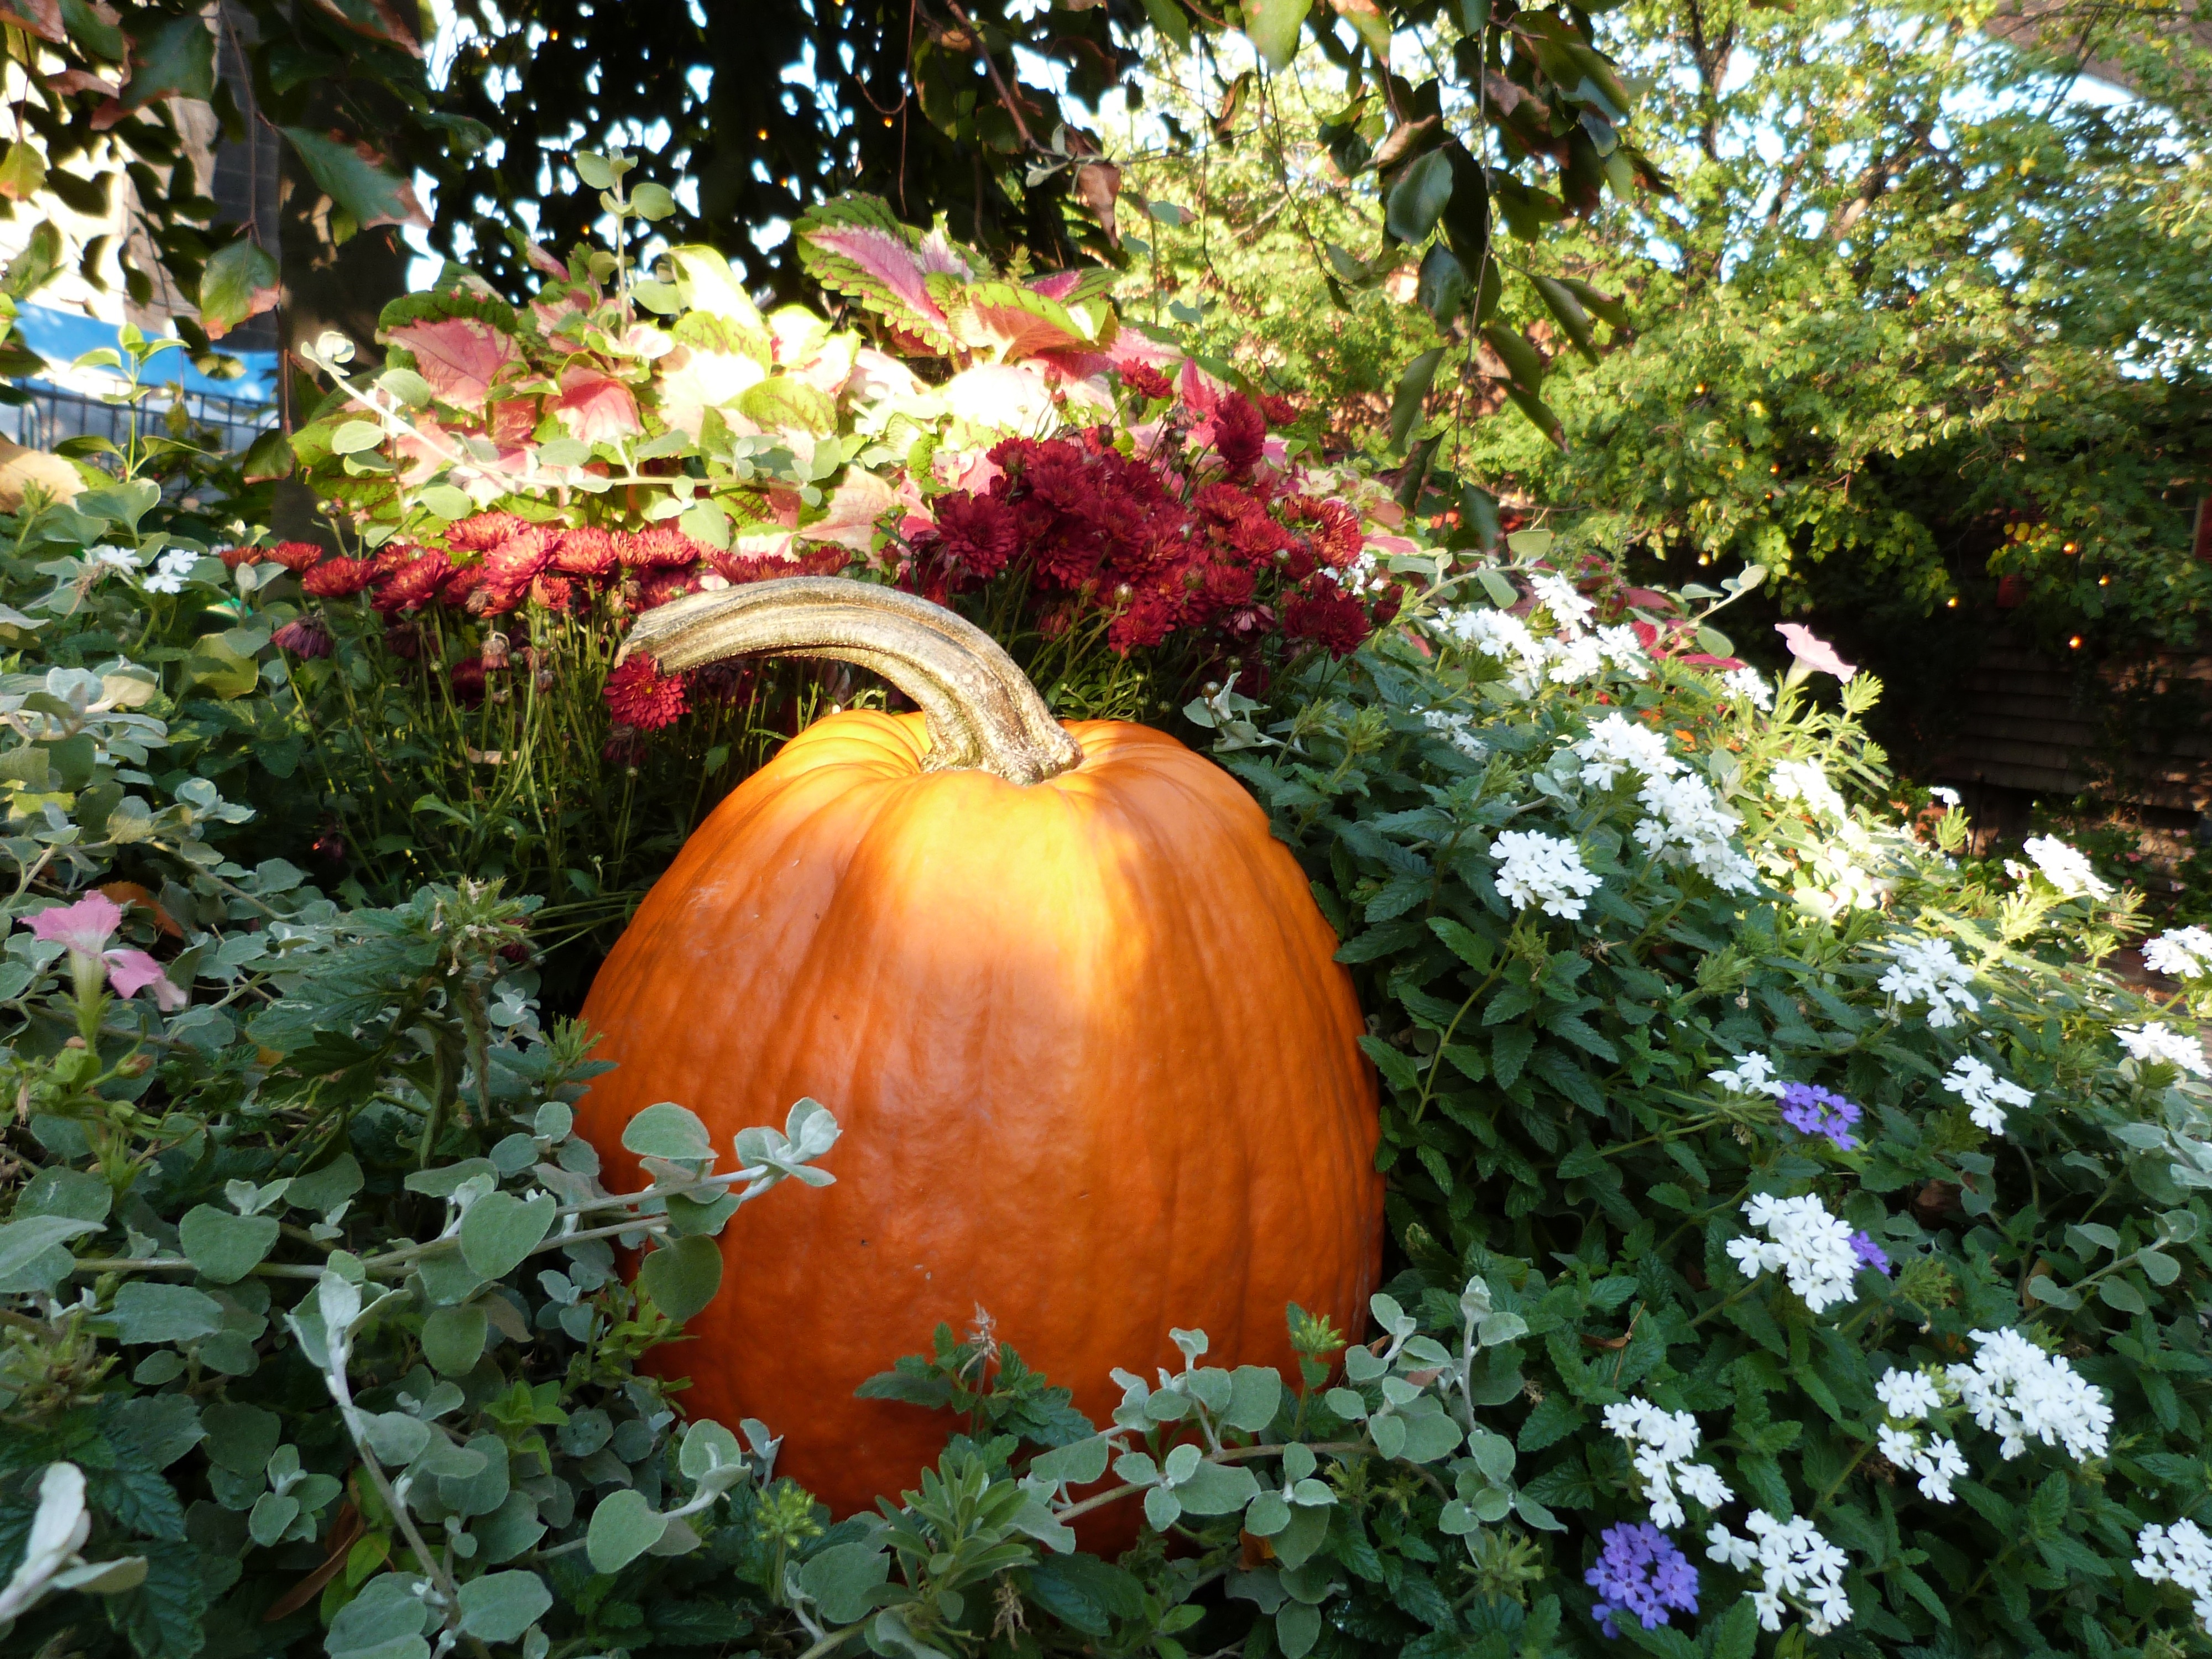
nature, plant, flower, orange, produce, autumn, pumpkin, botany, garden, flora, gourd, floristry, cucurbita